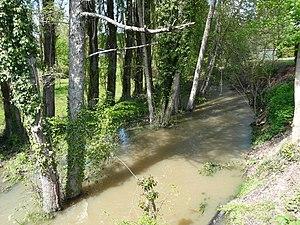
Le Farganaud en crue, en amont du pont de la route départementale 3, Saint-Laurent-des-Hommes, Dordogne, France.
Le Farganaud, également appelé Fayoulet ou ruisseau de Fayoulet dans sa partie amont, est un ruisseau français du département de la Dordogne, en région Nouvelle-Aquitaine, affluent de rive droite de l'Isle et sous-affluent de la Dordogne.